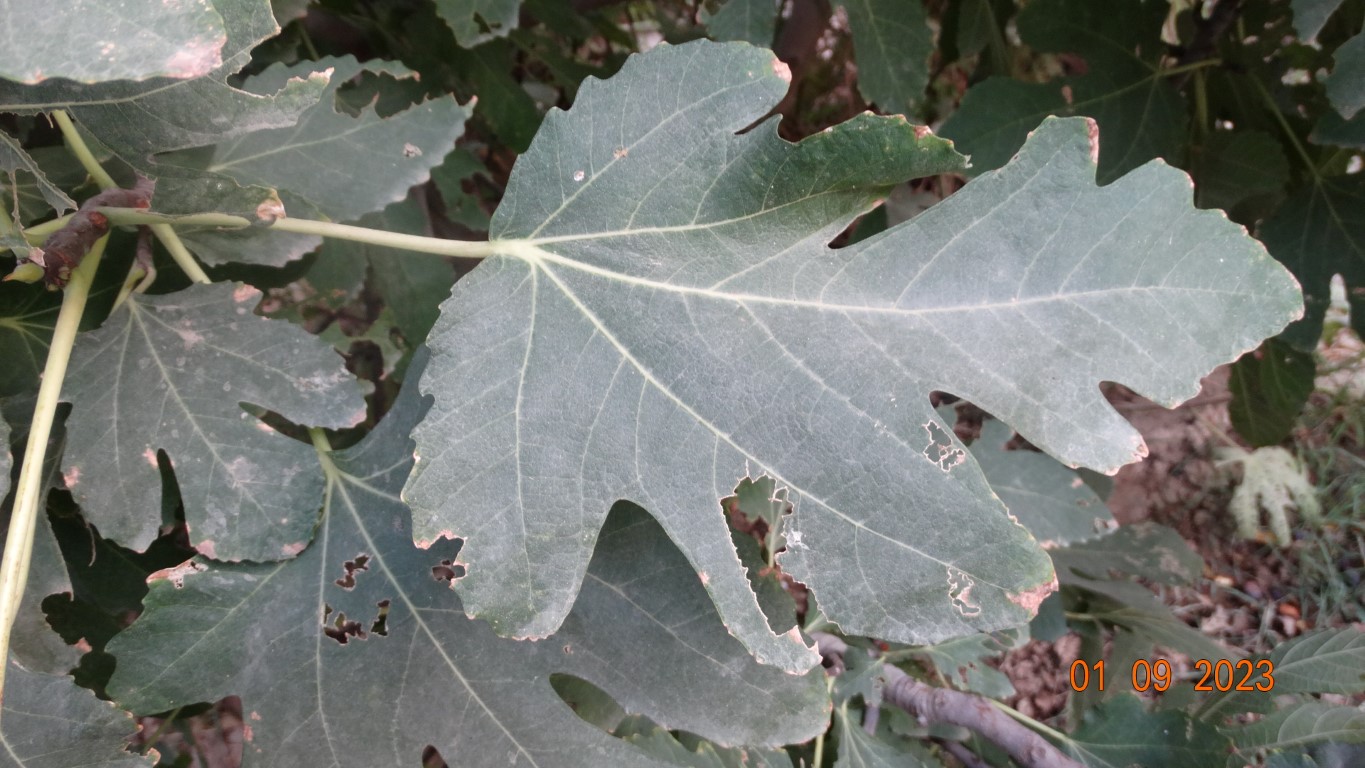
Label: infected